Ryti–Ribbentrop Agreement

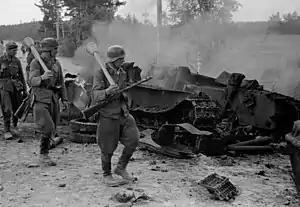
Finnish soldiers carrying German Panzerfausts inspect a destroyed Soviet T-34 tank destroyed by a German assault gun during the Battle of Tali-Ihantala on 30 June 1944.

The agreement was criticized heavily both in Finland and internationally, but resulted in the renewal of German weapons shipments. The Social Democratic Party threatened to leave the government. While it did not act on the threat following internal debate, it published a statement where it denounced the letter and the idea that Finland was not in a separate defensive war. Internationally, United States severed diplomatic ties with Finland on 30 June.